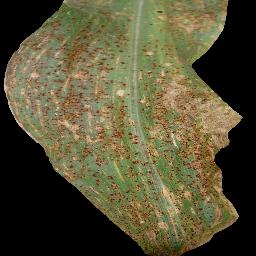
Label: Corn_(Maize)___Common_Rust